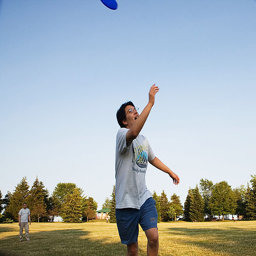
The woman is playing Frisbee in the field.
Dark haired man going to catch a frisbee on a nice day.
A young person is running and about to catch a Frisbee.
A person reaching for a frisbee flying through the air.
A boy running to catch a frisbee in flight.